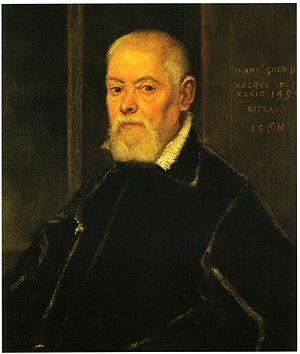
L’histoire de la famille Gherardini de Toscane s’inscrit dans celle de la Toscane du IXᵉ au XIVᵉ siècle, des régions de Vénétie et d’Émilie entre le XVIᵉ et le XVIIIᵉ siècle et du mouvement italien de « risorgimento ».